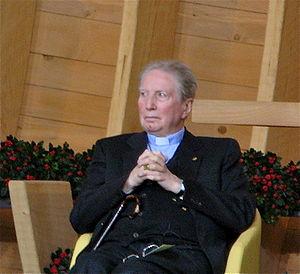
Carlo Maria Martini, né le 15 février 1927 à Turin et mort le 31 août 2012 à Gallarate, près de Milan, est un prêtre jésuite italien. Professeur d'Écritures saintes et recteur de l'Institut biblique de Rome, il devient recteur de l'Université grégorienne avant d'être nommé archevêque de Milan en 1979. Il est créé cardinal par Jean-Paul II en 1983.